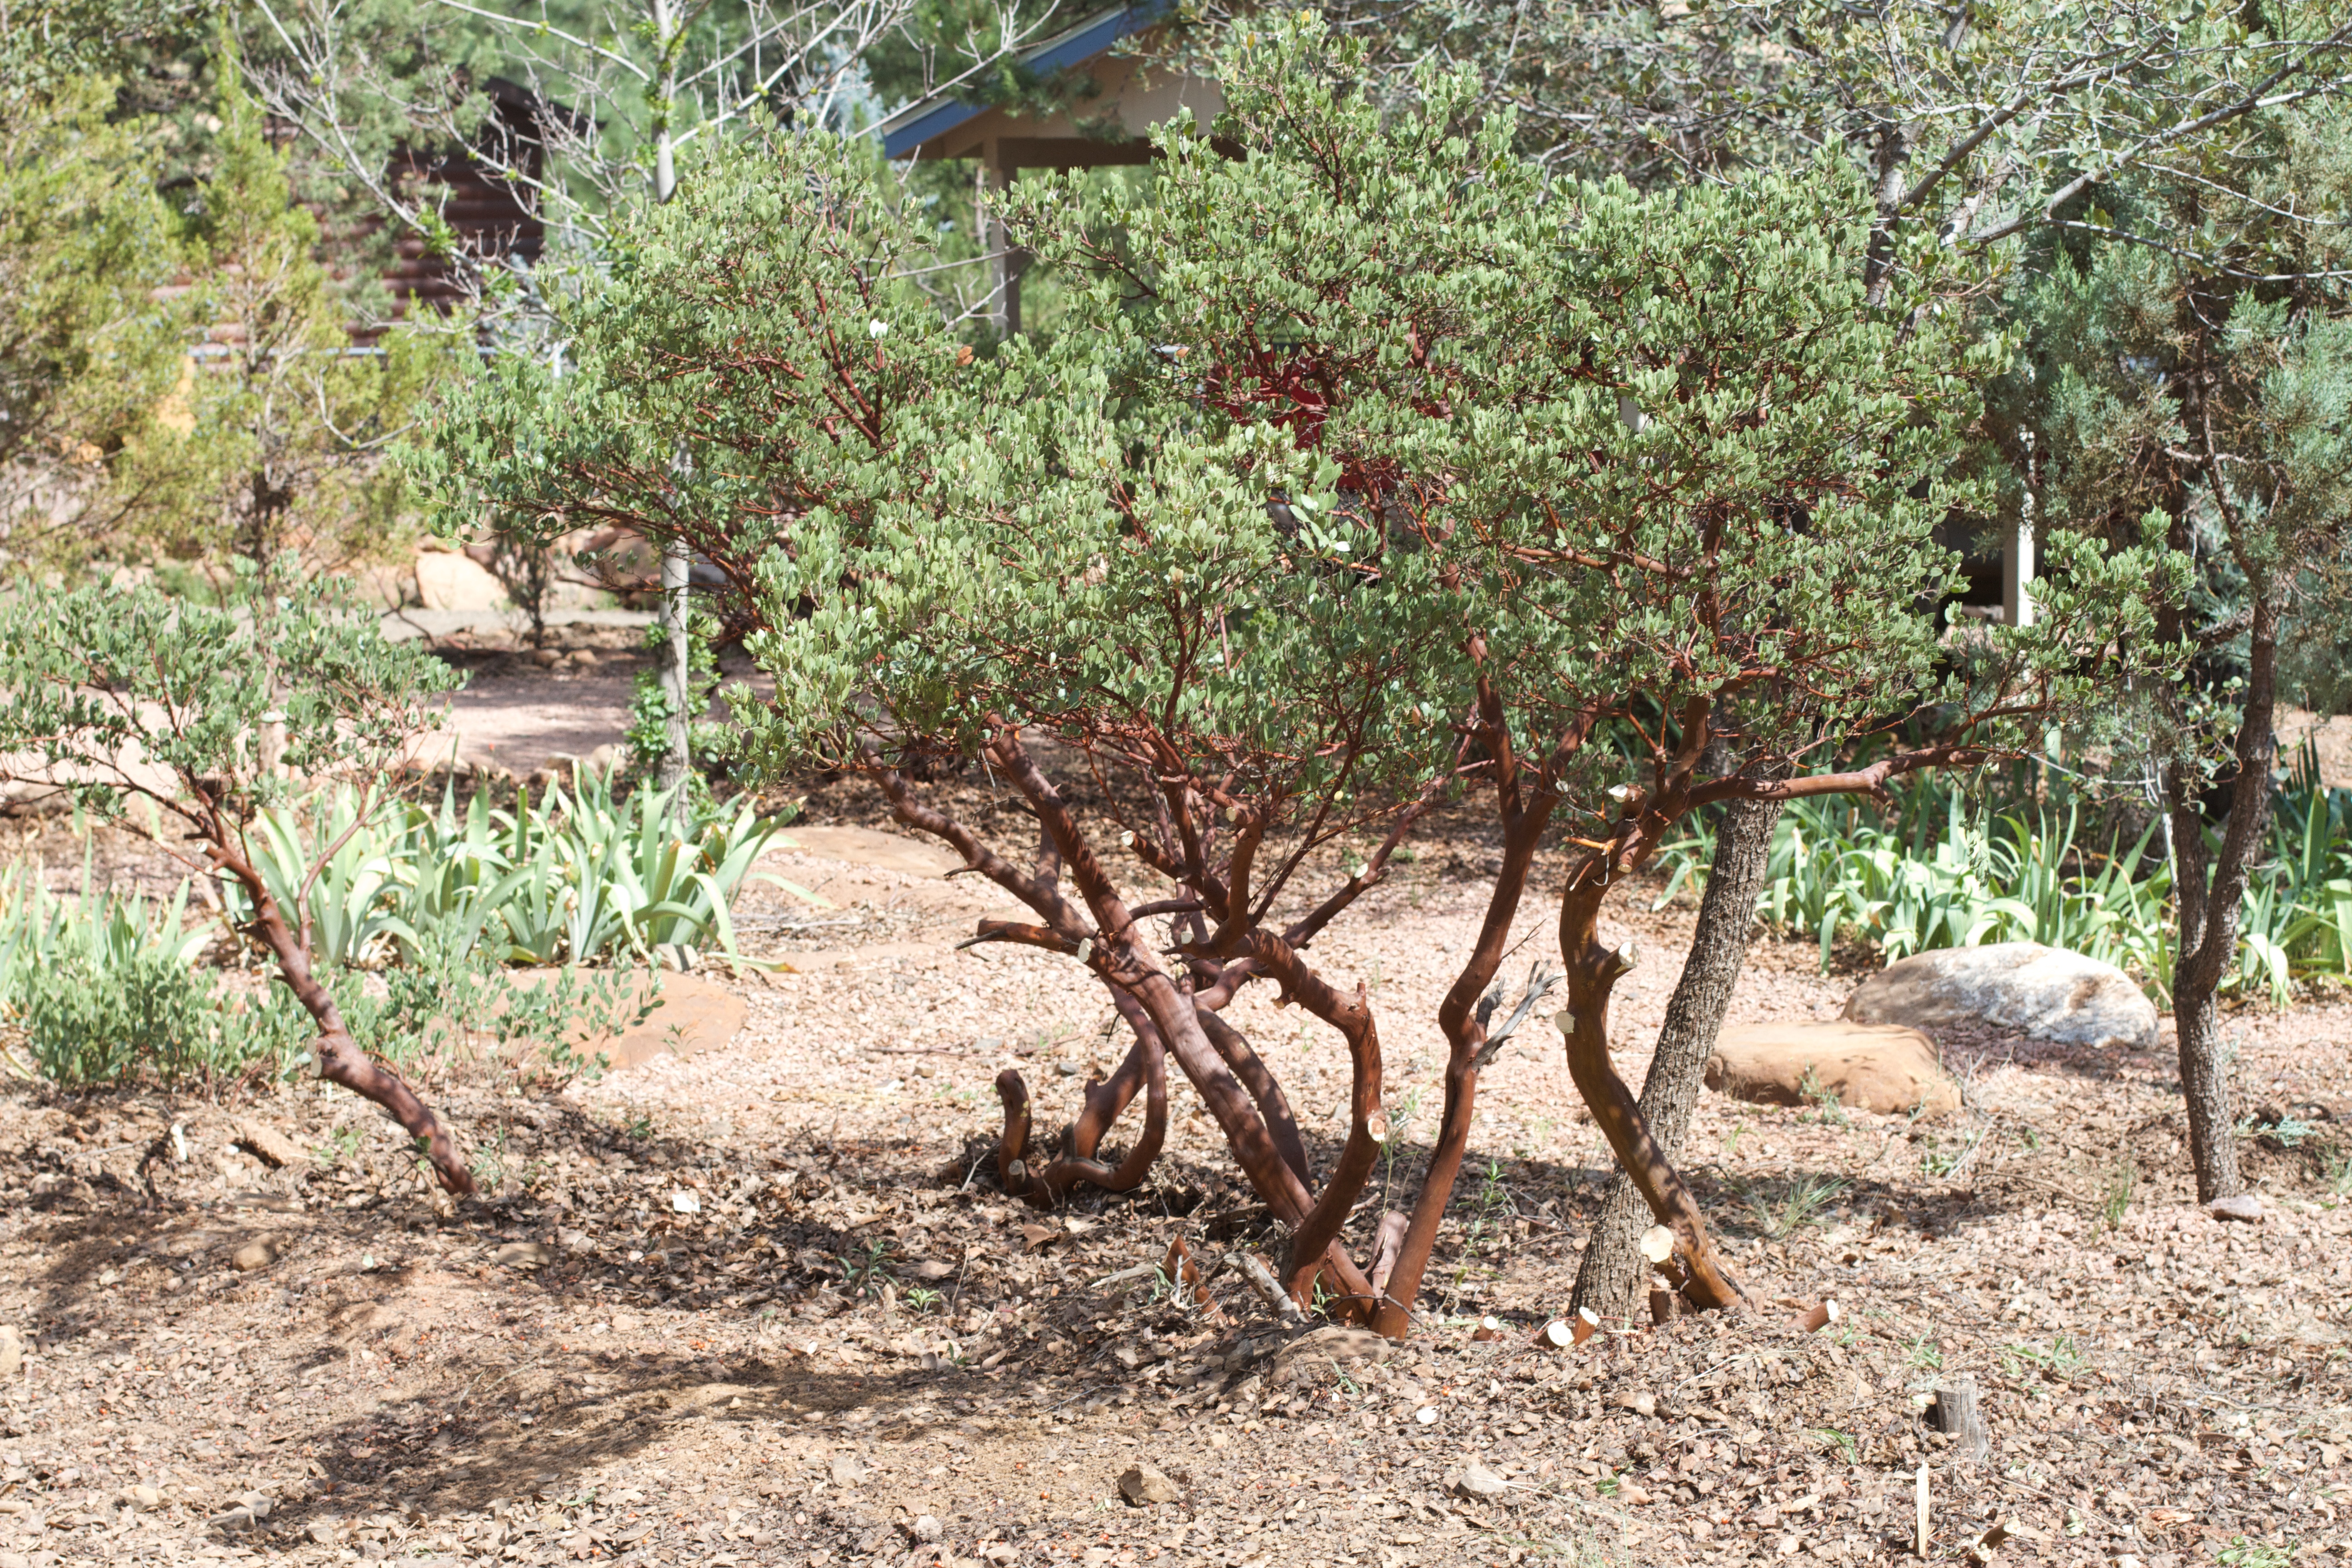
tree, plant, fruit, flower, food, produce, flora, shrub, flowering plant, woody plant, land plant